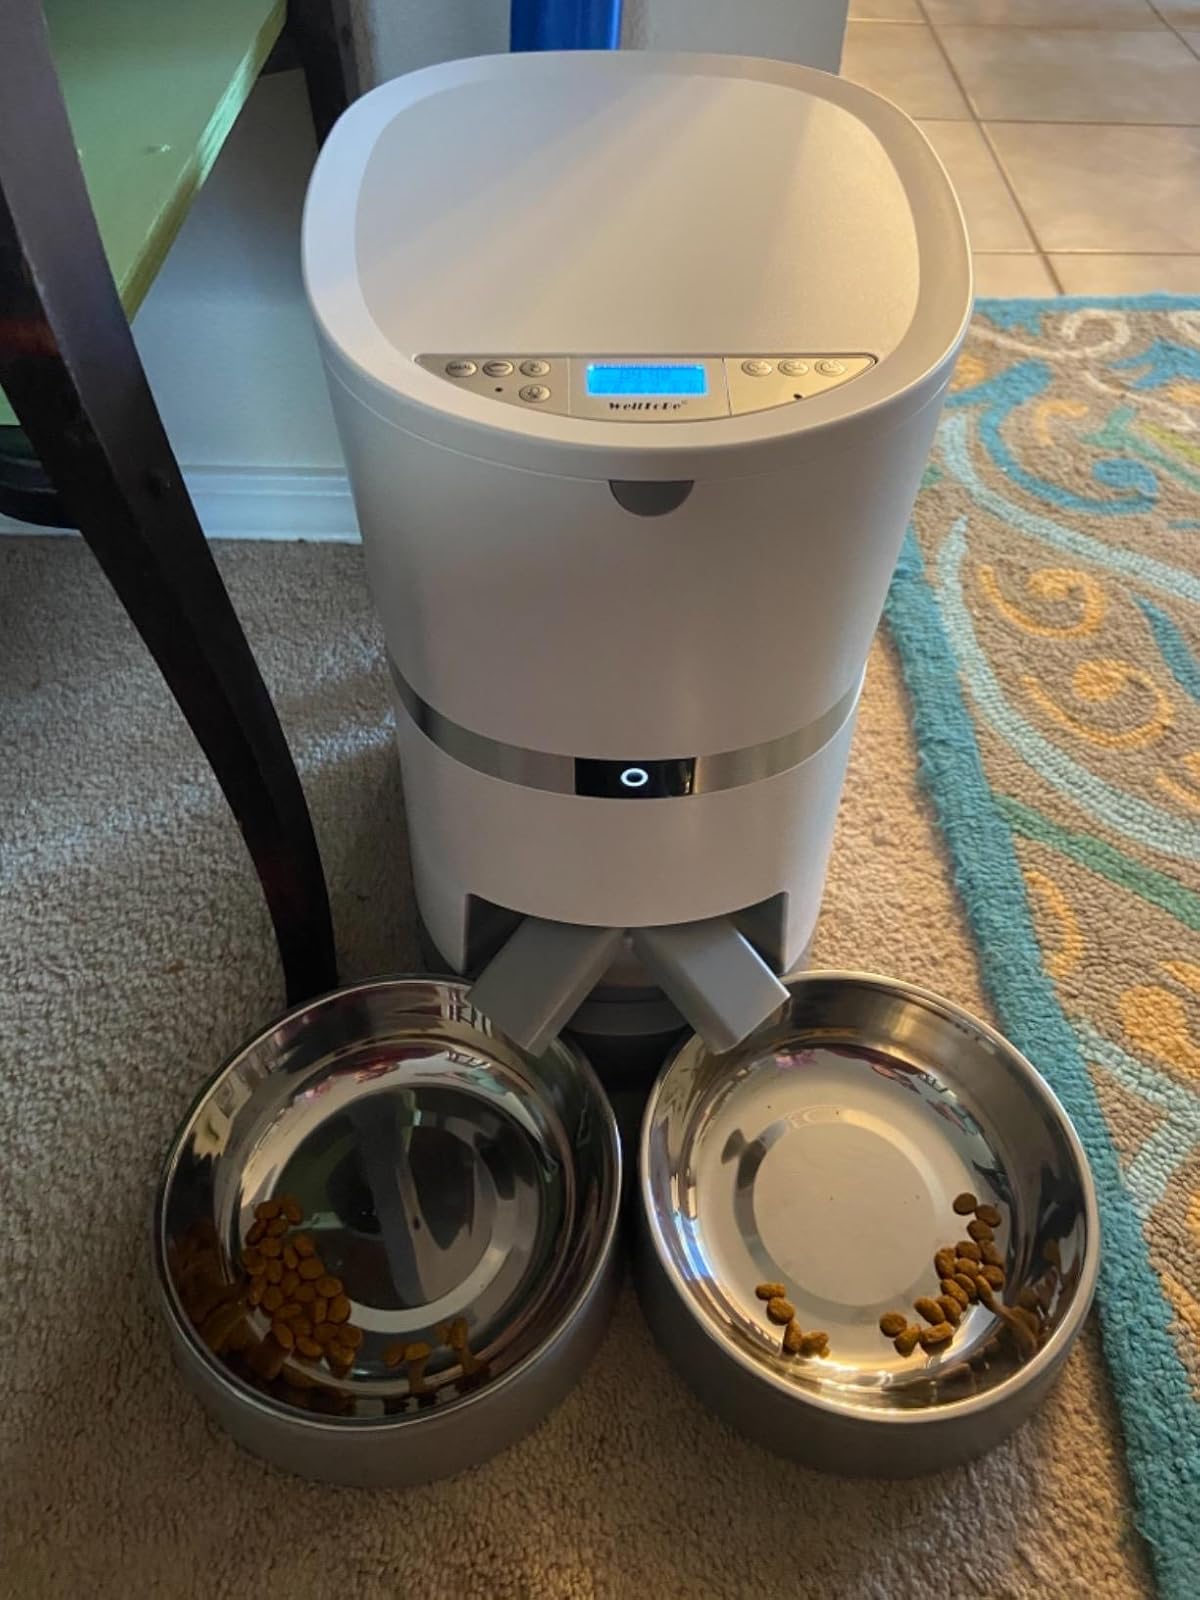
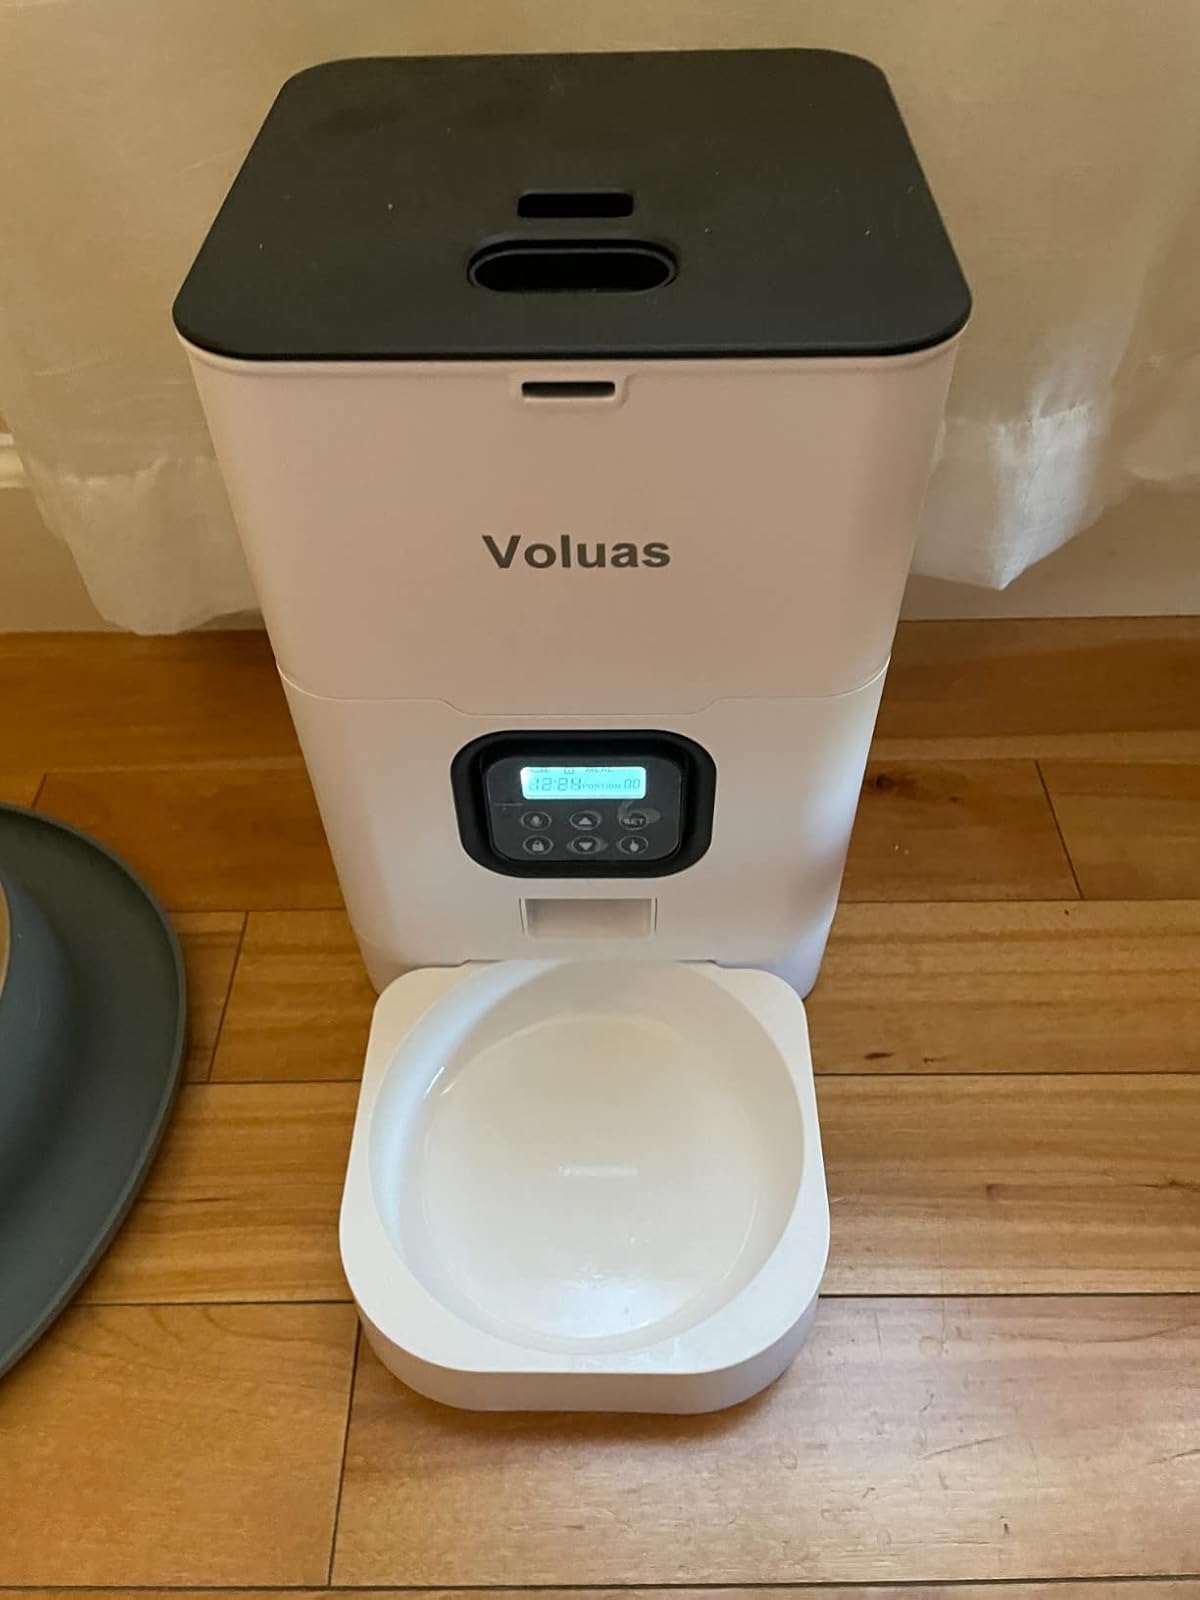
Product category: items_feeder
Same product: no